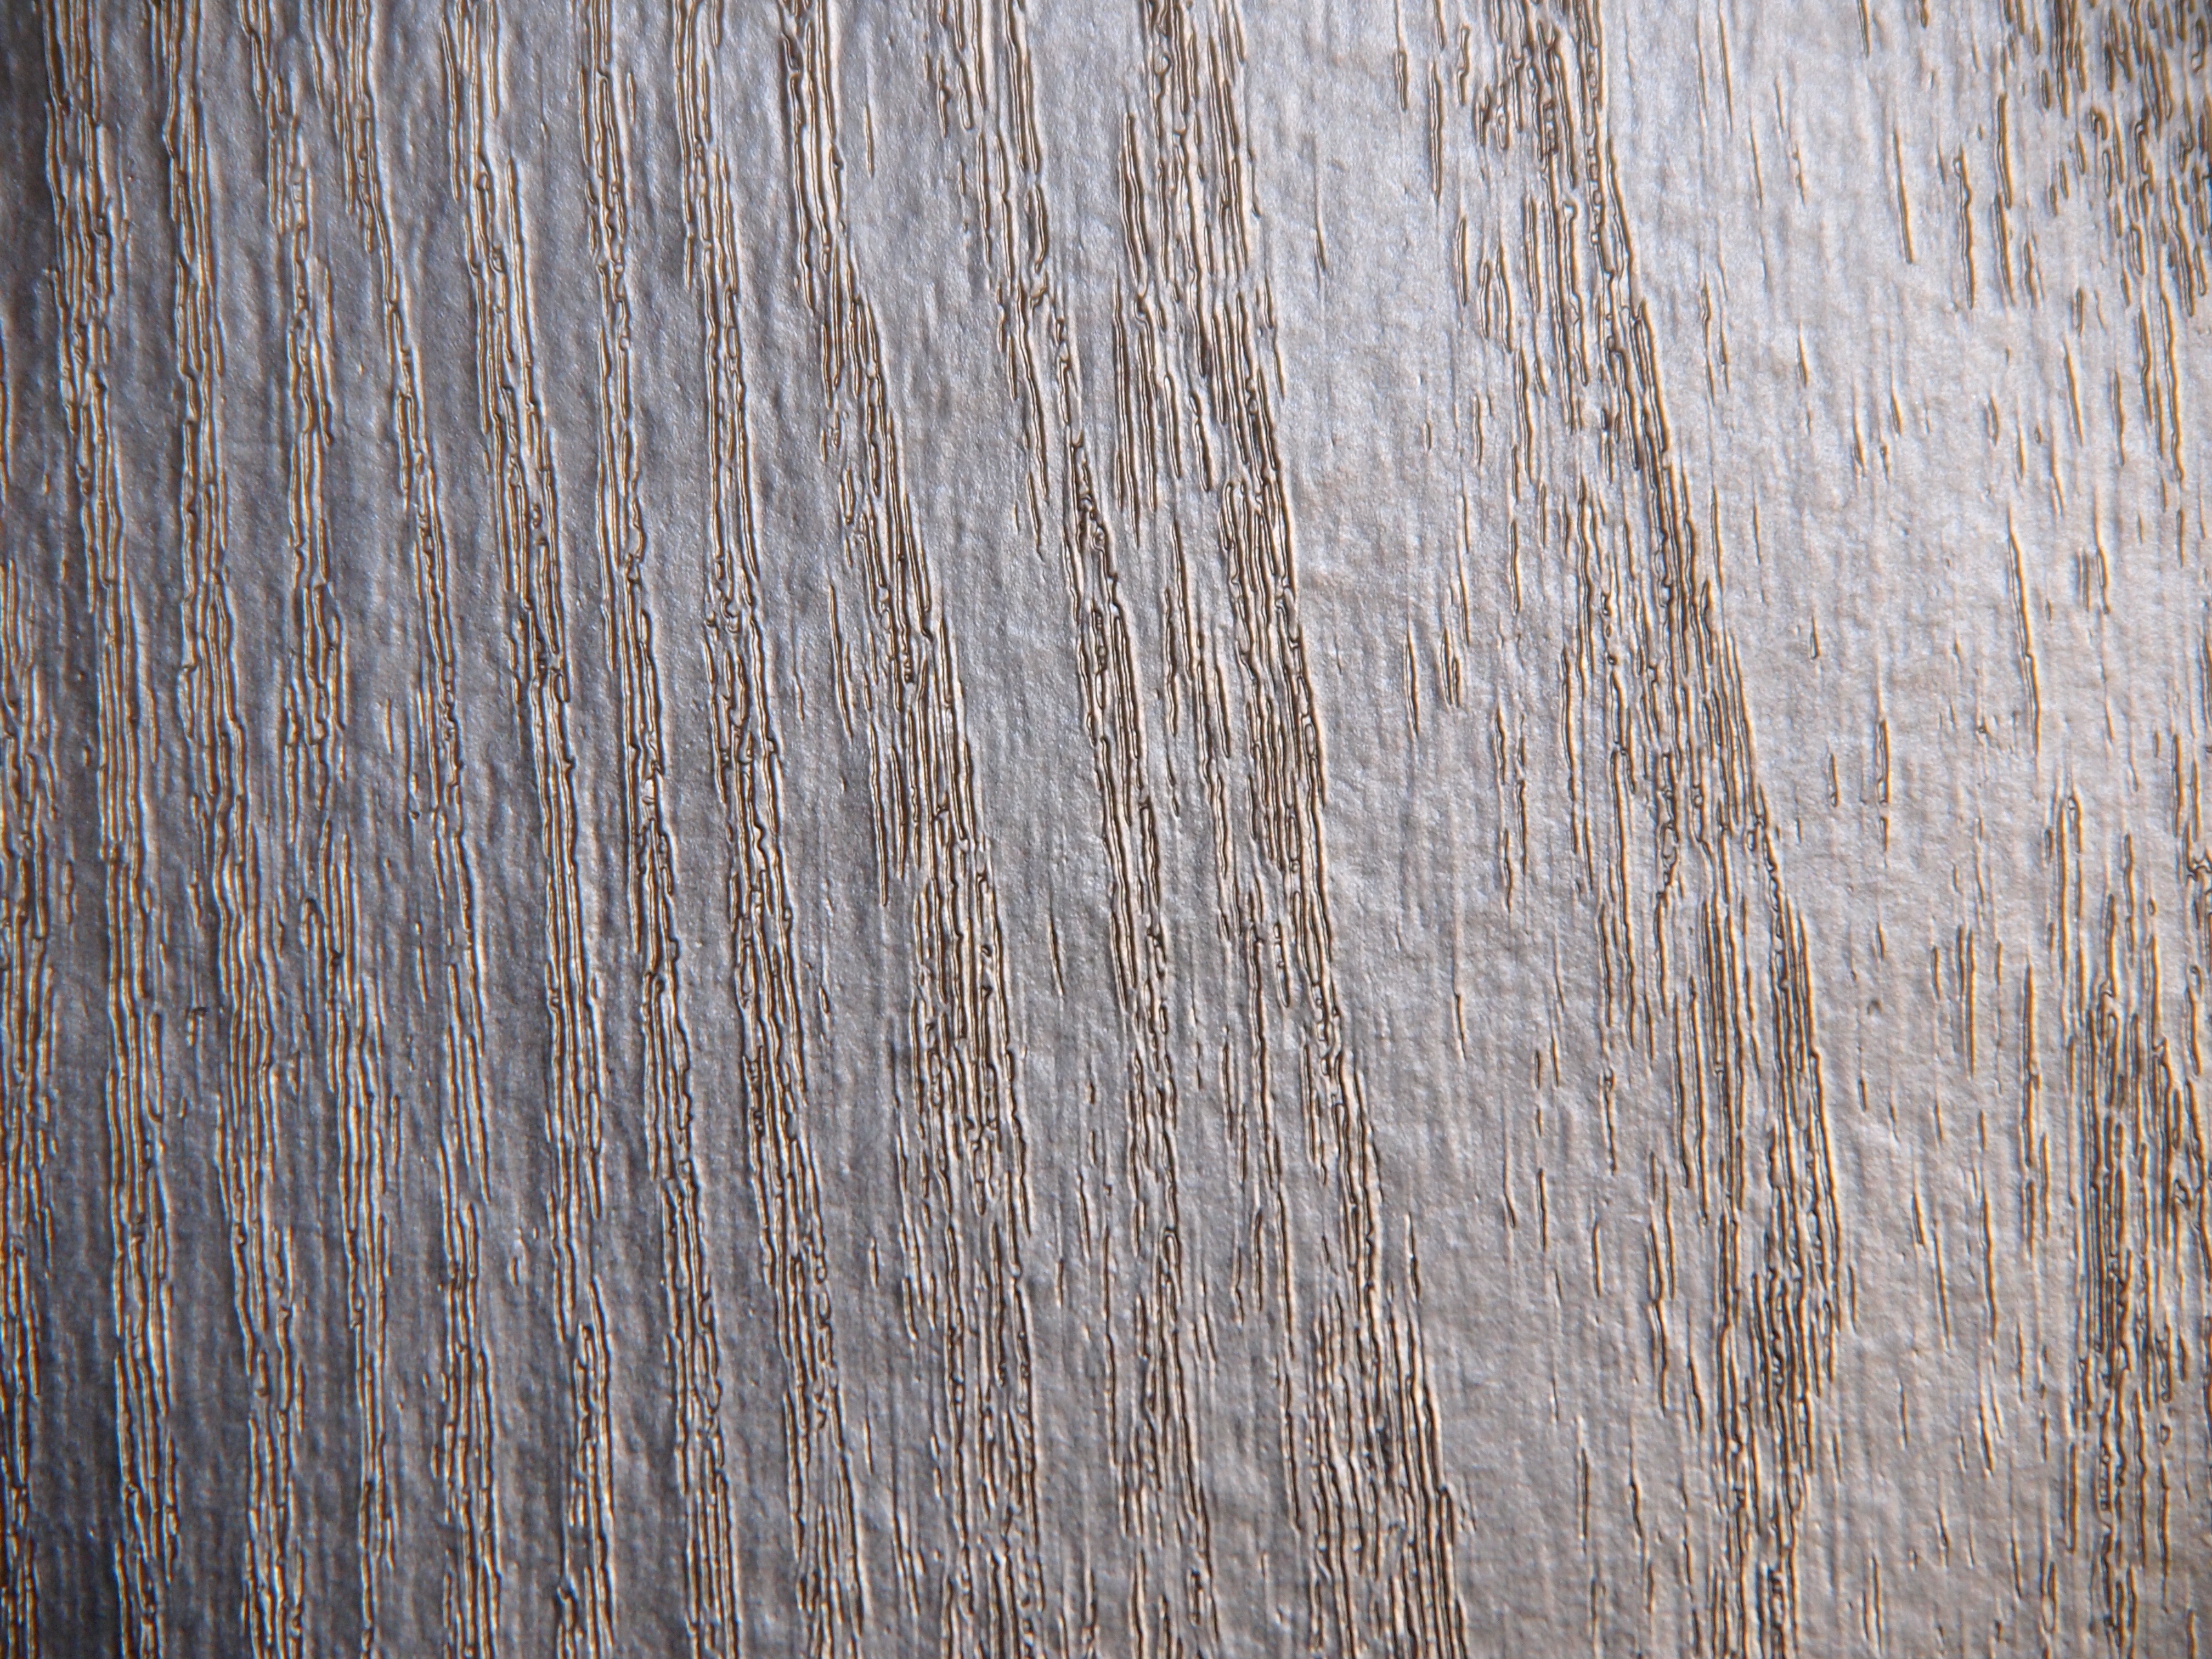
tree, branch, wood, texture, floor, trunk, wall, soil, material, background, flooring, grass family